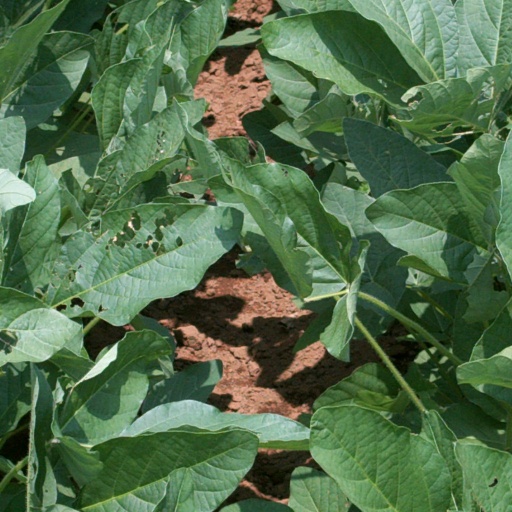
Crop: soybean